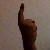
The image shows a hand gesture representing the number 1 in Indian Sign Language.